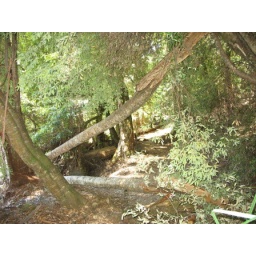
Clifford and I had to duck under some trees to keep going!